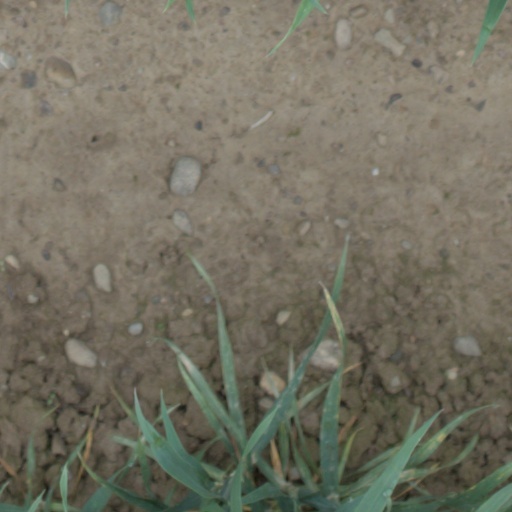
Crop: wheat